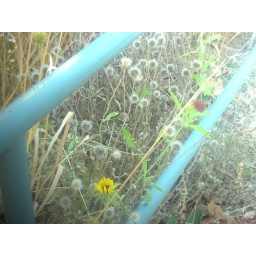
flowers beneath a blue railing